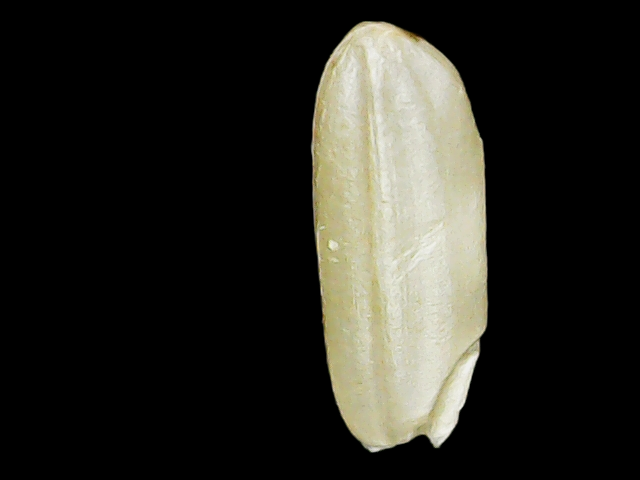
Rice variety: Binadhan23